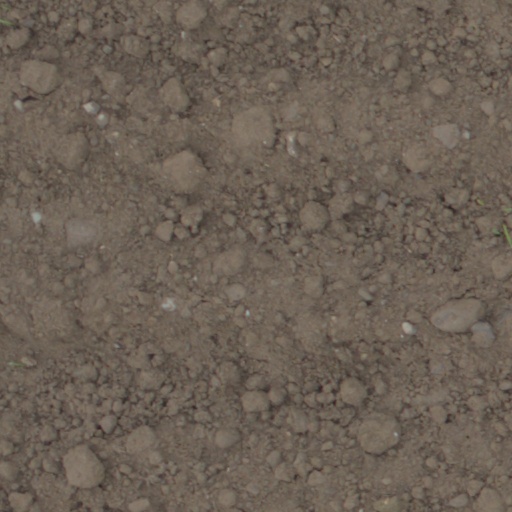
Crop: wheat